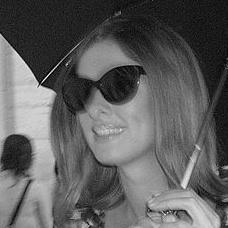
Age: 26